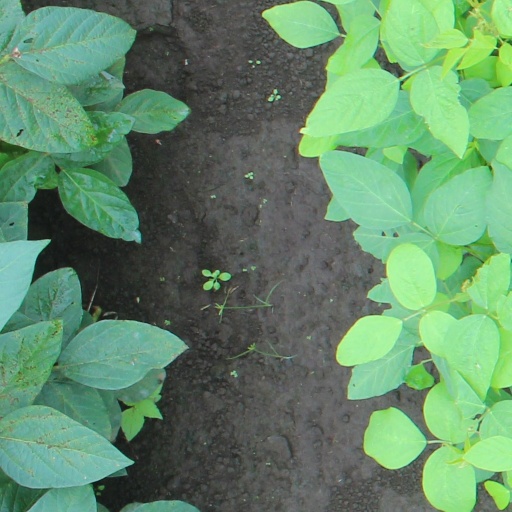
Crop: soybean